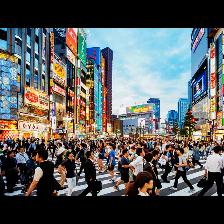
Label: Human